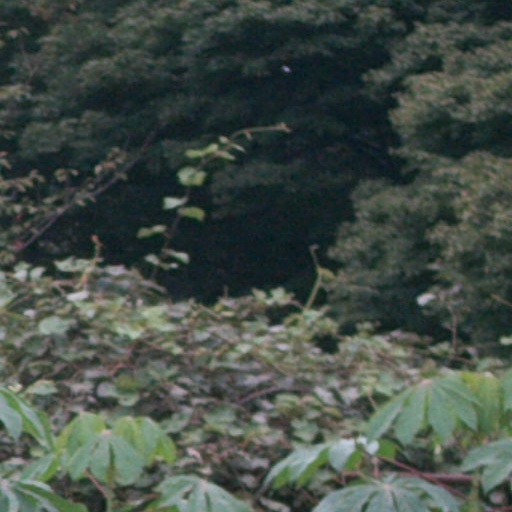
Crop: cassava